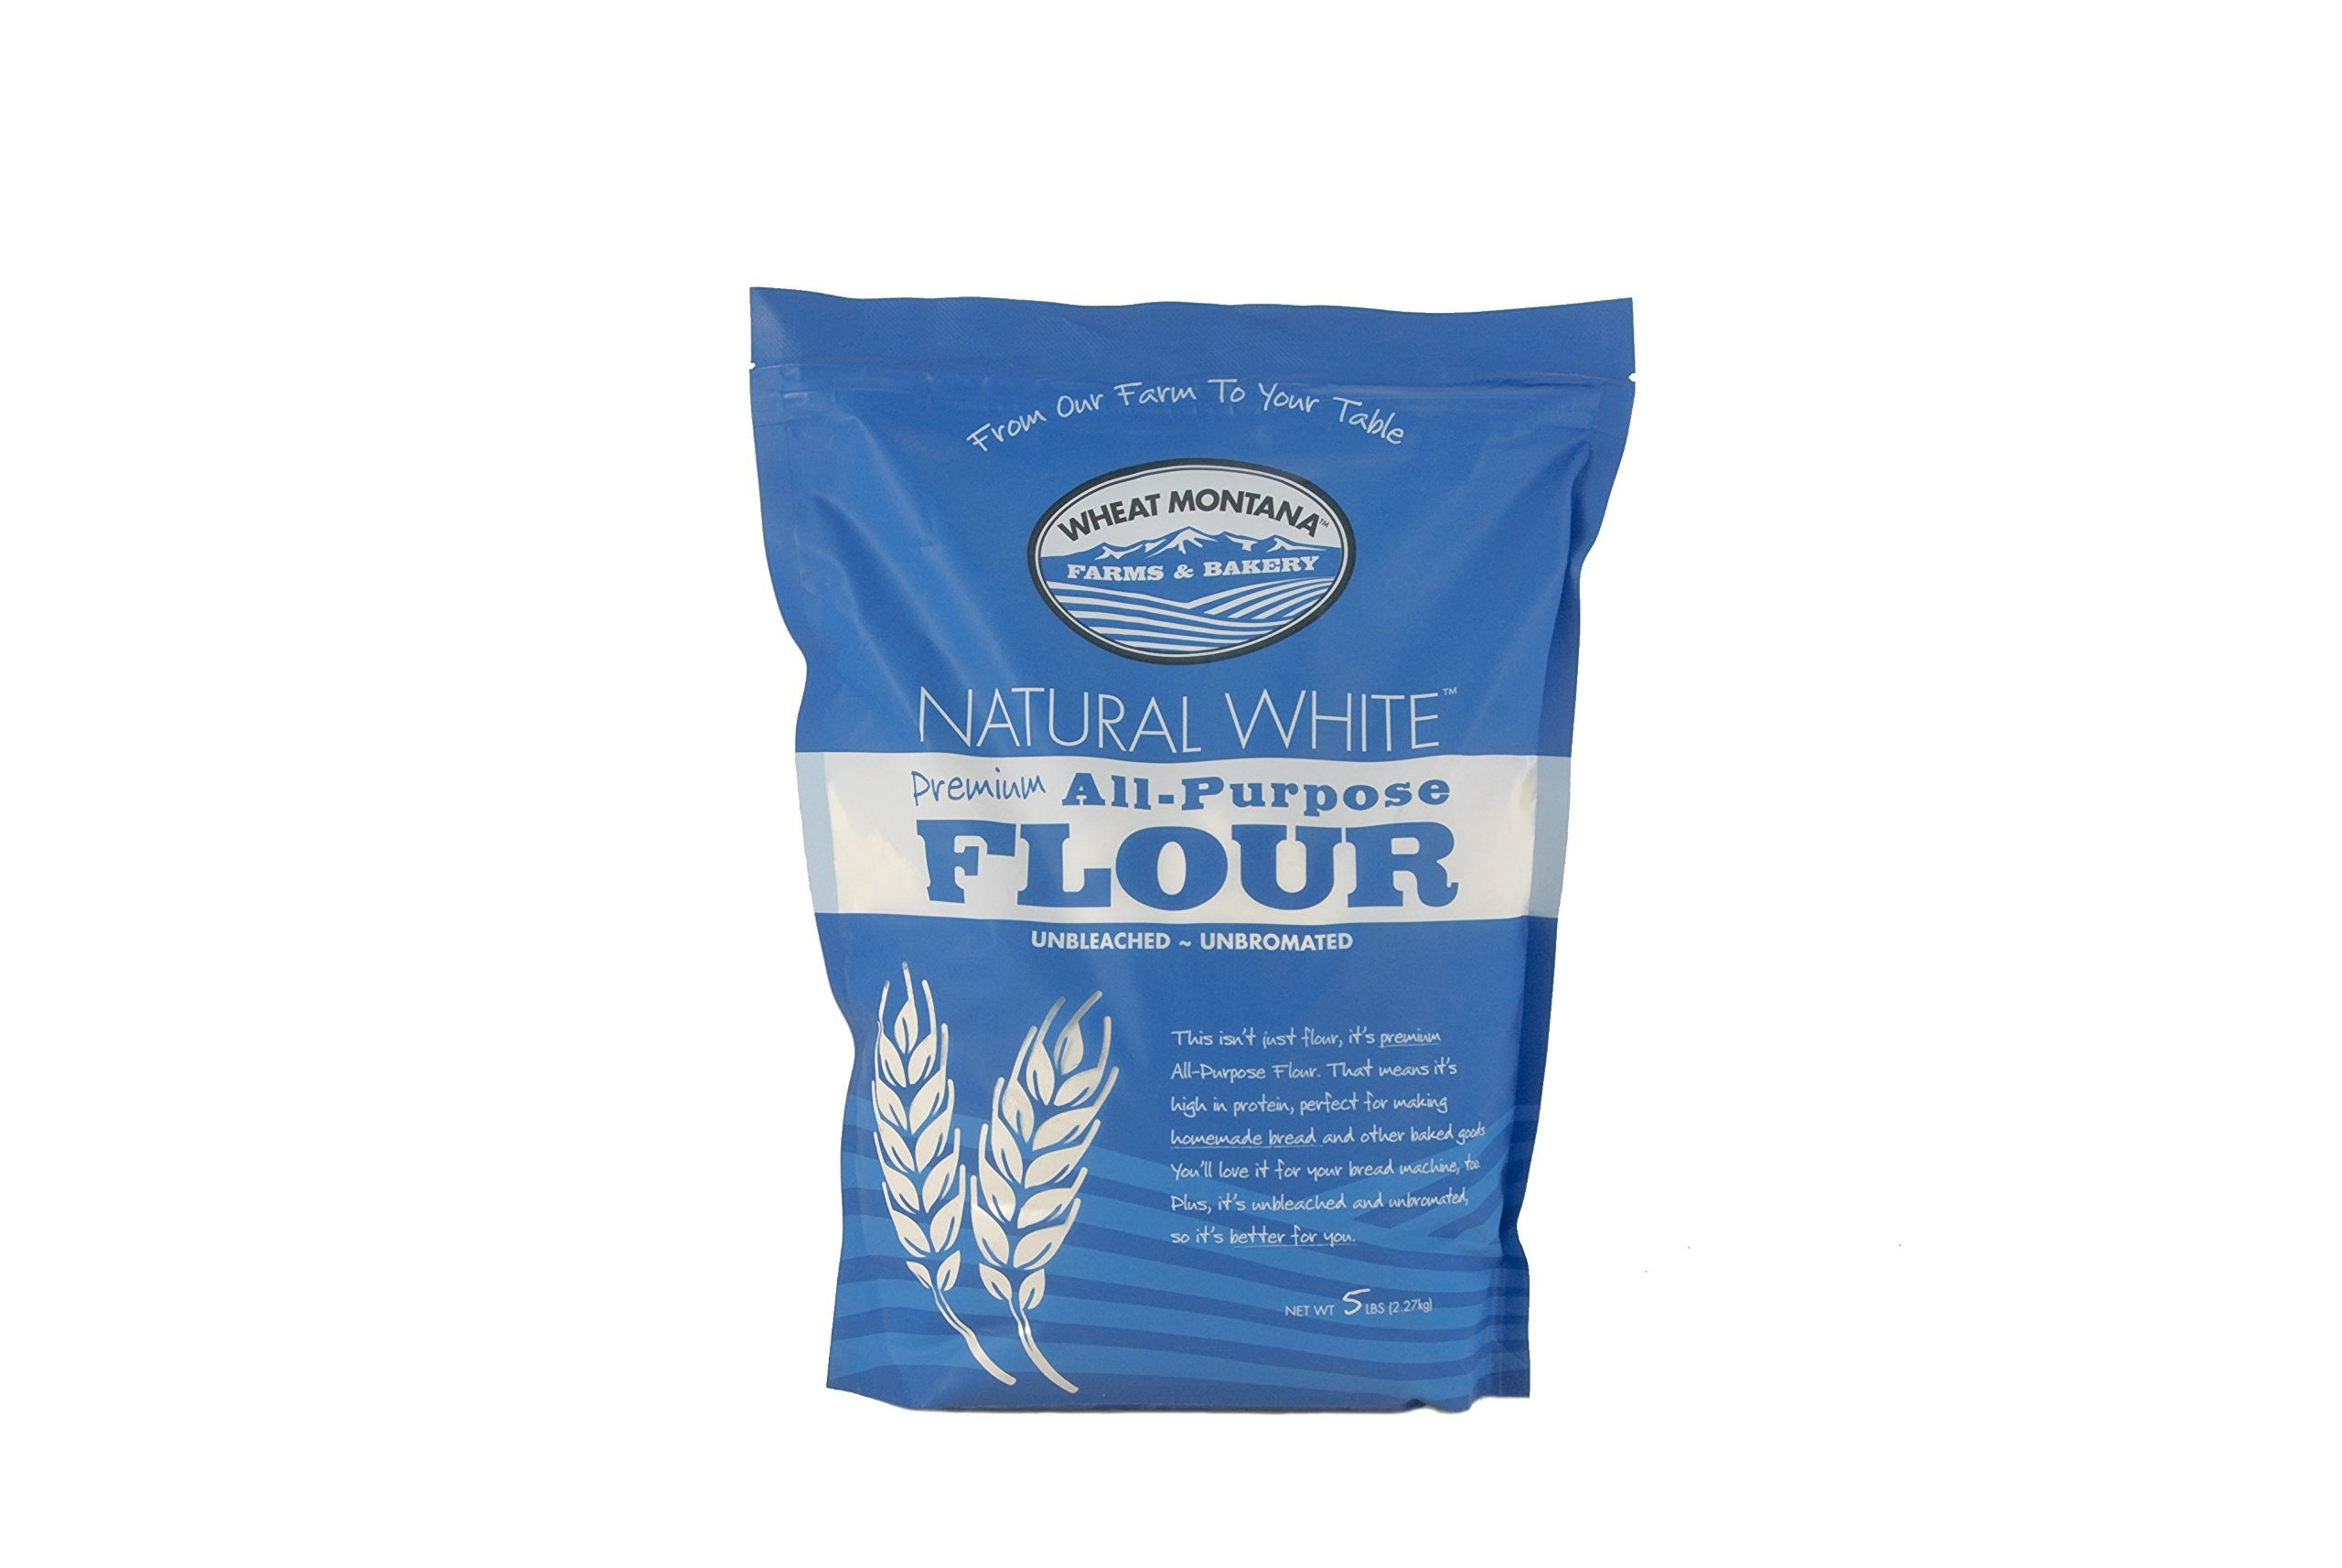
Item Name: Wheat Montana - Natural White Flour - 2 pack - 5lb bags
Bullet Point 1: Pack of two, 5lbs (total of 10-lbs) A Farm to Table company
Bullet Point 2: 100% All Natural / No Preservatives / No Additives
Bullet Point 3: Non GMO Grains / Identity Preserved
Bullet Point 4: All Purpose White Flour / Unbleached / Unbromated
Bullet Point 5: Kosher Certified / Easy resealable bag
Product Description: Our Natural White Flour is made from a hard red winter wheat and is unbromated and unbleached, providing the highest quality all purpose flour available. Wheat Montana is your source for high quality whole grain products. In a high mountain valley in Southwestern Montana is where we’ve been farming grain for three generations. Our flourmill is right next door to our 15,000-acre conservation farm and is all-natural. Since we grow it, mill it, bag it and ship it, we know that the quality of our flour products is unmatched. And we know that you can taste the quality, too. Our sustainable farming practices allow us to naturally regenerate the soil providing a sustainable, high quality, grain. With our Non-GMO grains, we are confident that you will be able to taste the Farm to Table difference. Please check out our website to learn more about our company.
Value: 160.0
Unit: Ounce

Price: 20.65